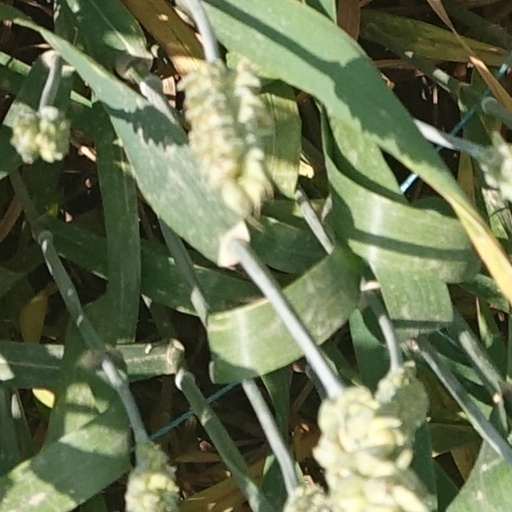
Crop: wheat